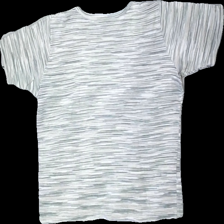
View: back
Type: T-shirt
Category: Ladies
Brand: Not in the list
Colors: White, Beige
Material: 100% Cotton
Pattern: Other
Cut: Tight, C-collar
Size: 46
Season: All
Holes: Minor
Damage: Holes
Damage location: top left
Price range: <50
Recommended usage: Recycle